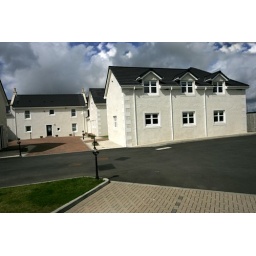
CKD Galbraith market stunning new home in Ayrshire for sale 2